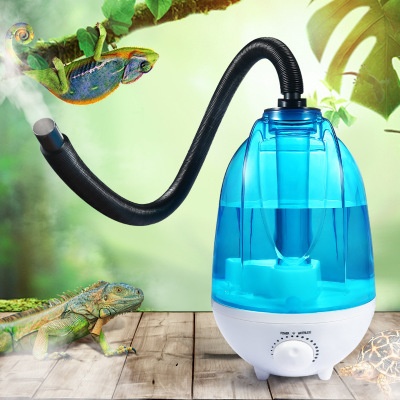
4L Household Reptile Humidifier
Maintain the perfect environment for your reptiles and amphibians with the 4L Household Reptile Humidifier. Designed to provide steady mist and moisture, this humidifier helps regulate humidity levels inside terrariums, ensuring the health and comfort of your pets. Ideal for reptiles, amphibians, and tropical plants, it prevents dehydration and supports natural behaviors like shedding and skin hydration. ✨ Durable & Reliable Made from high-quality ABS material, the humidifier is sturdy, safe, and built for long-term use. Its strong construction ensures reliability, while the simple design makes it easy to operate. With a large 4-liter capacity, it offers extended misting sessions without frequent refilling, giving you convenience and peace of mind. 🌟 Quiet & Efficient The humidifier delivers a fine mist through ultrasonic technology, ensuring quiet operation. This makes it suitable for use in bedrooms or living spaces without disturbing your daily routine. Its efficient fogging helps maintain consistent humidity levels, essential for reptiles such as chameleons, geckos, snakes, turtles, and iguanas. 🎁 Practical & Versatile Compact yet powerful, this reptile humidifier is suitable for a variety of terrariums and enclosures. Easy to refill and clean, it’s a must-have accessory for reptile enthusiasts who want to create a natural and healthy habitat. With its simple modern design, it blends seamlessly into any home environment. 📌 Specifications: ✅ Material: High-quality ABS plastic ✅ Capacity: 4 liters ✅ Function: Ultrasonic humidification for terrariums and enclosures ✅ Features: Quiet operation, steady mist output ✅ Benefits: Maintains optimal humidity, prevents dehydration, supports shedding ✅ Suitable For: Reptiles, amphibians, tropical plants ✅ Use Case: Indoor terrarium humidifier for pet health and comfort
Category: Animals & Pet Supplies > Pet Supplies > Reptile & Amphibian Supplies > Reptile & Amphibian Habitat Accessories